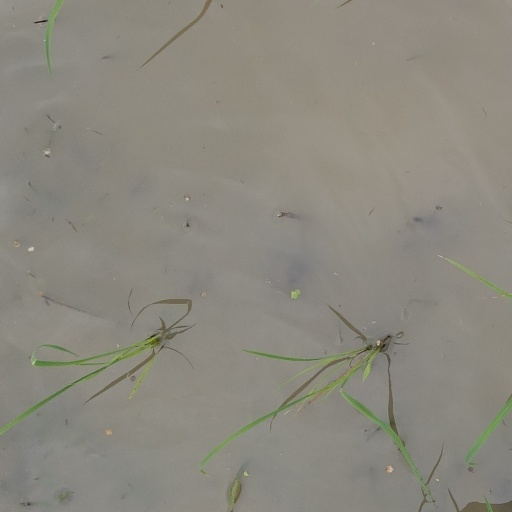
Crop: rice